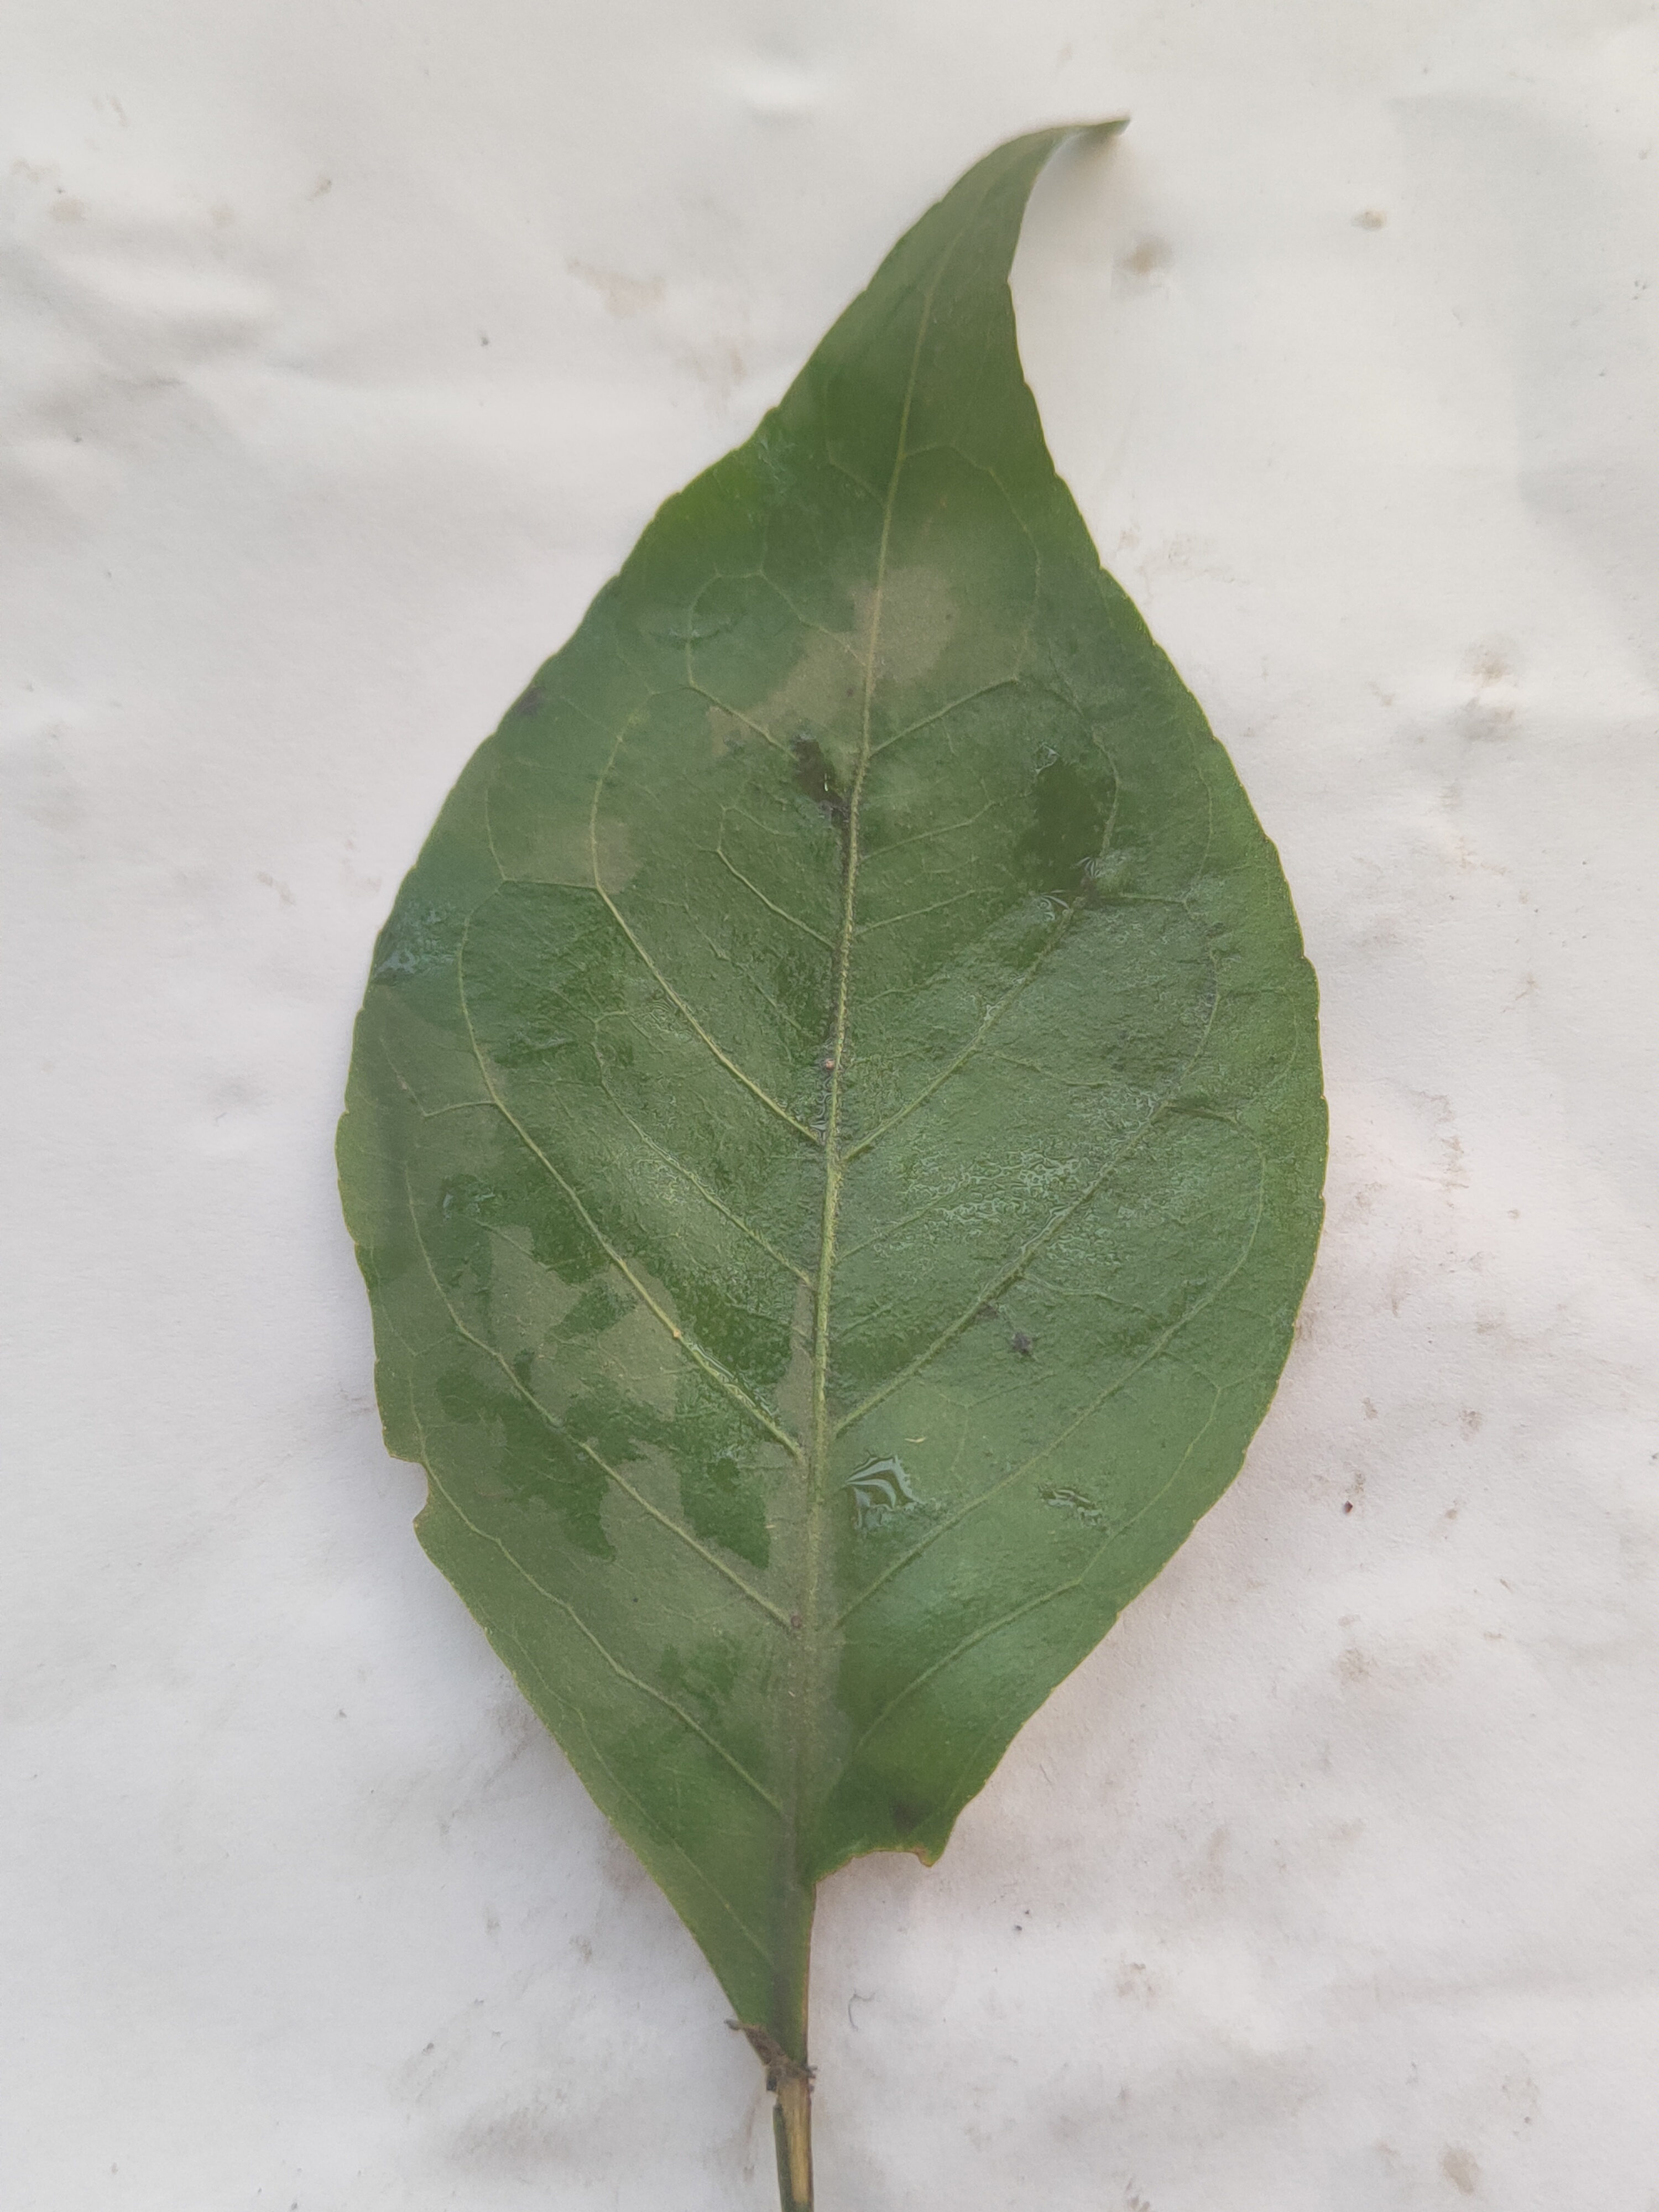
Leaf variety: Aegle marmelos